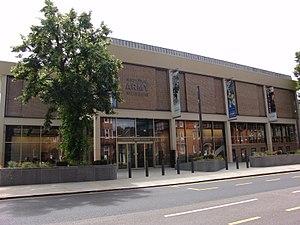
Le National Army Museum - litt. : Musée National de l'Armée, musée militaire thématique et historique situé dans le quartier de Chelsea à Londres, est le musée national de la British Army.